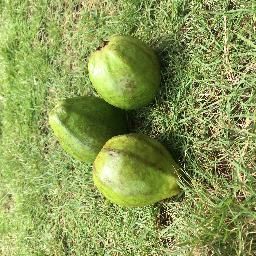
Fruit: Guava
Quality: Good